Question: Please indicate a possible affordance area of the jump_skateboard that can be used for jumping on
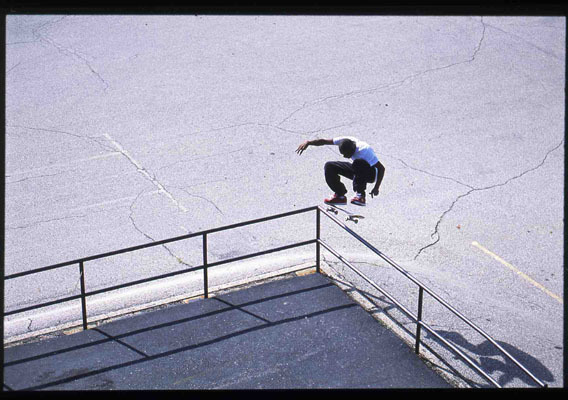
Answer: [317.866, 199.642, 368.189, 227.706]